Groundhog Day (film)

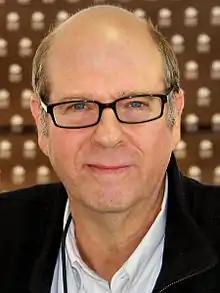
Stephen Tobolowsky in 2012. His portrayal of insurance-selling "pest" Ned Ryerson was well received.

The production wanted to use a "quintessential American town" for location shooting, a place that did not look as if it was specific to any particular period. The Pennsylvania Film Commission provided location scouting tapes of Punxsutawney, but it became obvious that attempting to film in Punxsutawney would present difficulties, as the town had few ideal filming locations for the scripted scenes. Punxsutawney was also too isolated from the necessary amenities. The rural town was nearly from Pittsburgh, the nearest large city and did not offer sufficient accommodation for the entire cast and crew.